Mike Nish

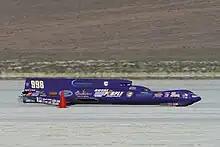
Mike Nish at speed in the Royal Purple 'Frankenstein' streamliner, September 2010 (Photo by Ray the Rat)

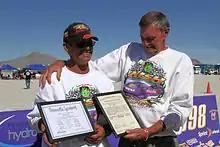
Mike (and father Terry) receiving FIA certificate of record, September 2010 (Photo by Ray the Rat)

Mike Nish (December 10, 1959 – December 14, 2022) was an American racing driver who competed in the CART Indy car series and competed in world land speed record events.